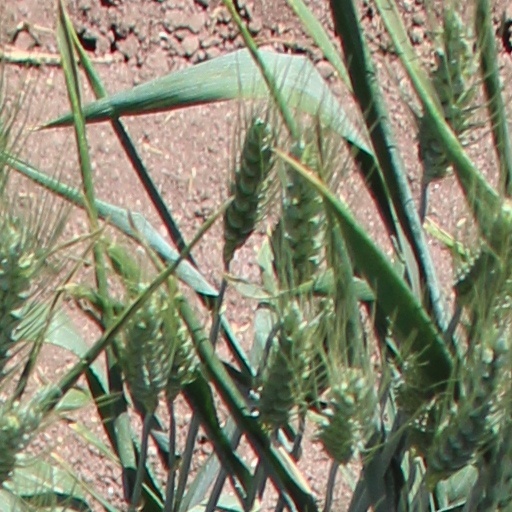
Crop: wheat